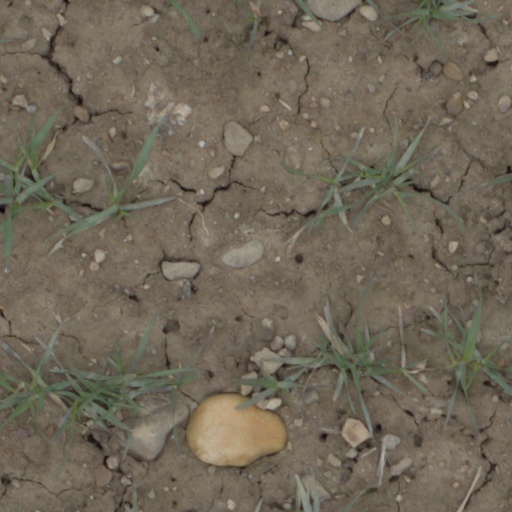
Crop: wheat